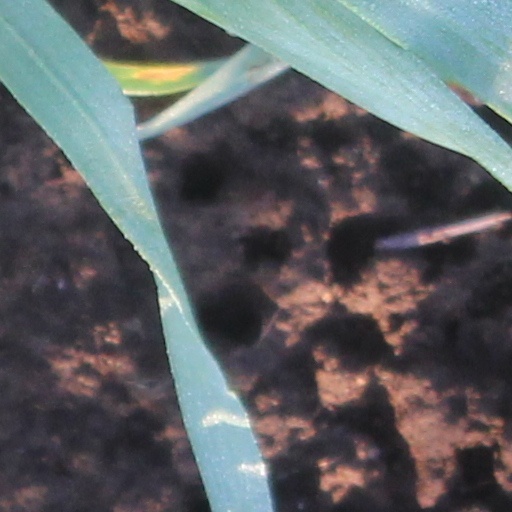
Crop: wheat